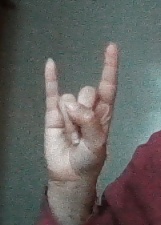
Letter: la